Every Student Succeeds Act

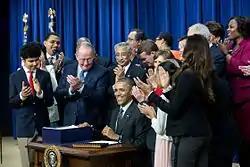
President Barack Obama signs the Act into law, December 2015.

The bill is the first to narrow the United States federal government's role in elementary and secondary education since the 1980s. The ESSA retains the hallmark annual standardized testing requirements of the 2001 No Child Left Behind Act but shifts the law's federal accountability provisions to states. Under the law, students will continue to take annual tests between the third and eighth grades.